Ofelia Plads

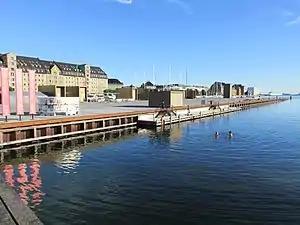
Ofelia Plads

Ofelia Plads is a public space situated on the Kvæsthus Pier next to the Royal Danish Playhouse on the harbourfront in Copenhagen, Denmark. It is owned by the Ministry of Culture and Jeudan and is used as an open-air venue by the Royal Danish Theatre. It was completed in 2016 to design by Lundgaard & Tranberg and is located on top of an underground parking facility with room for 500 cars.